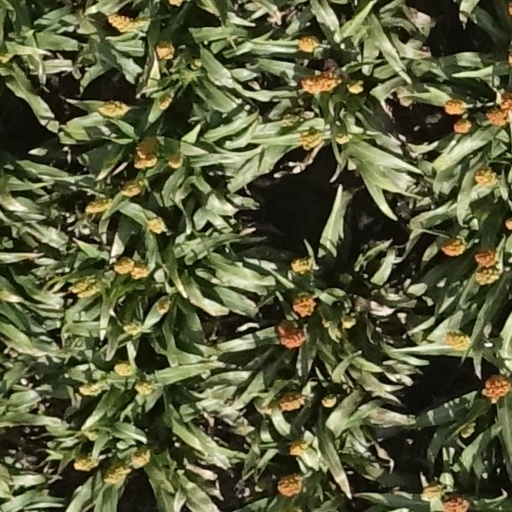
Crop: sorghum